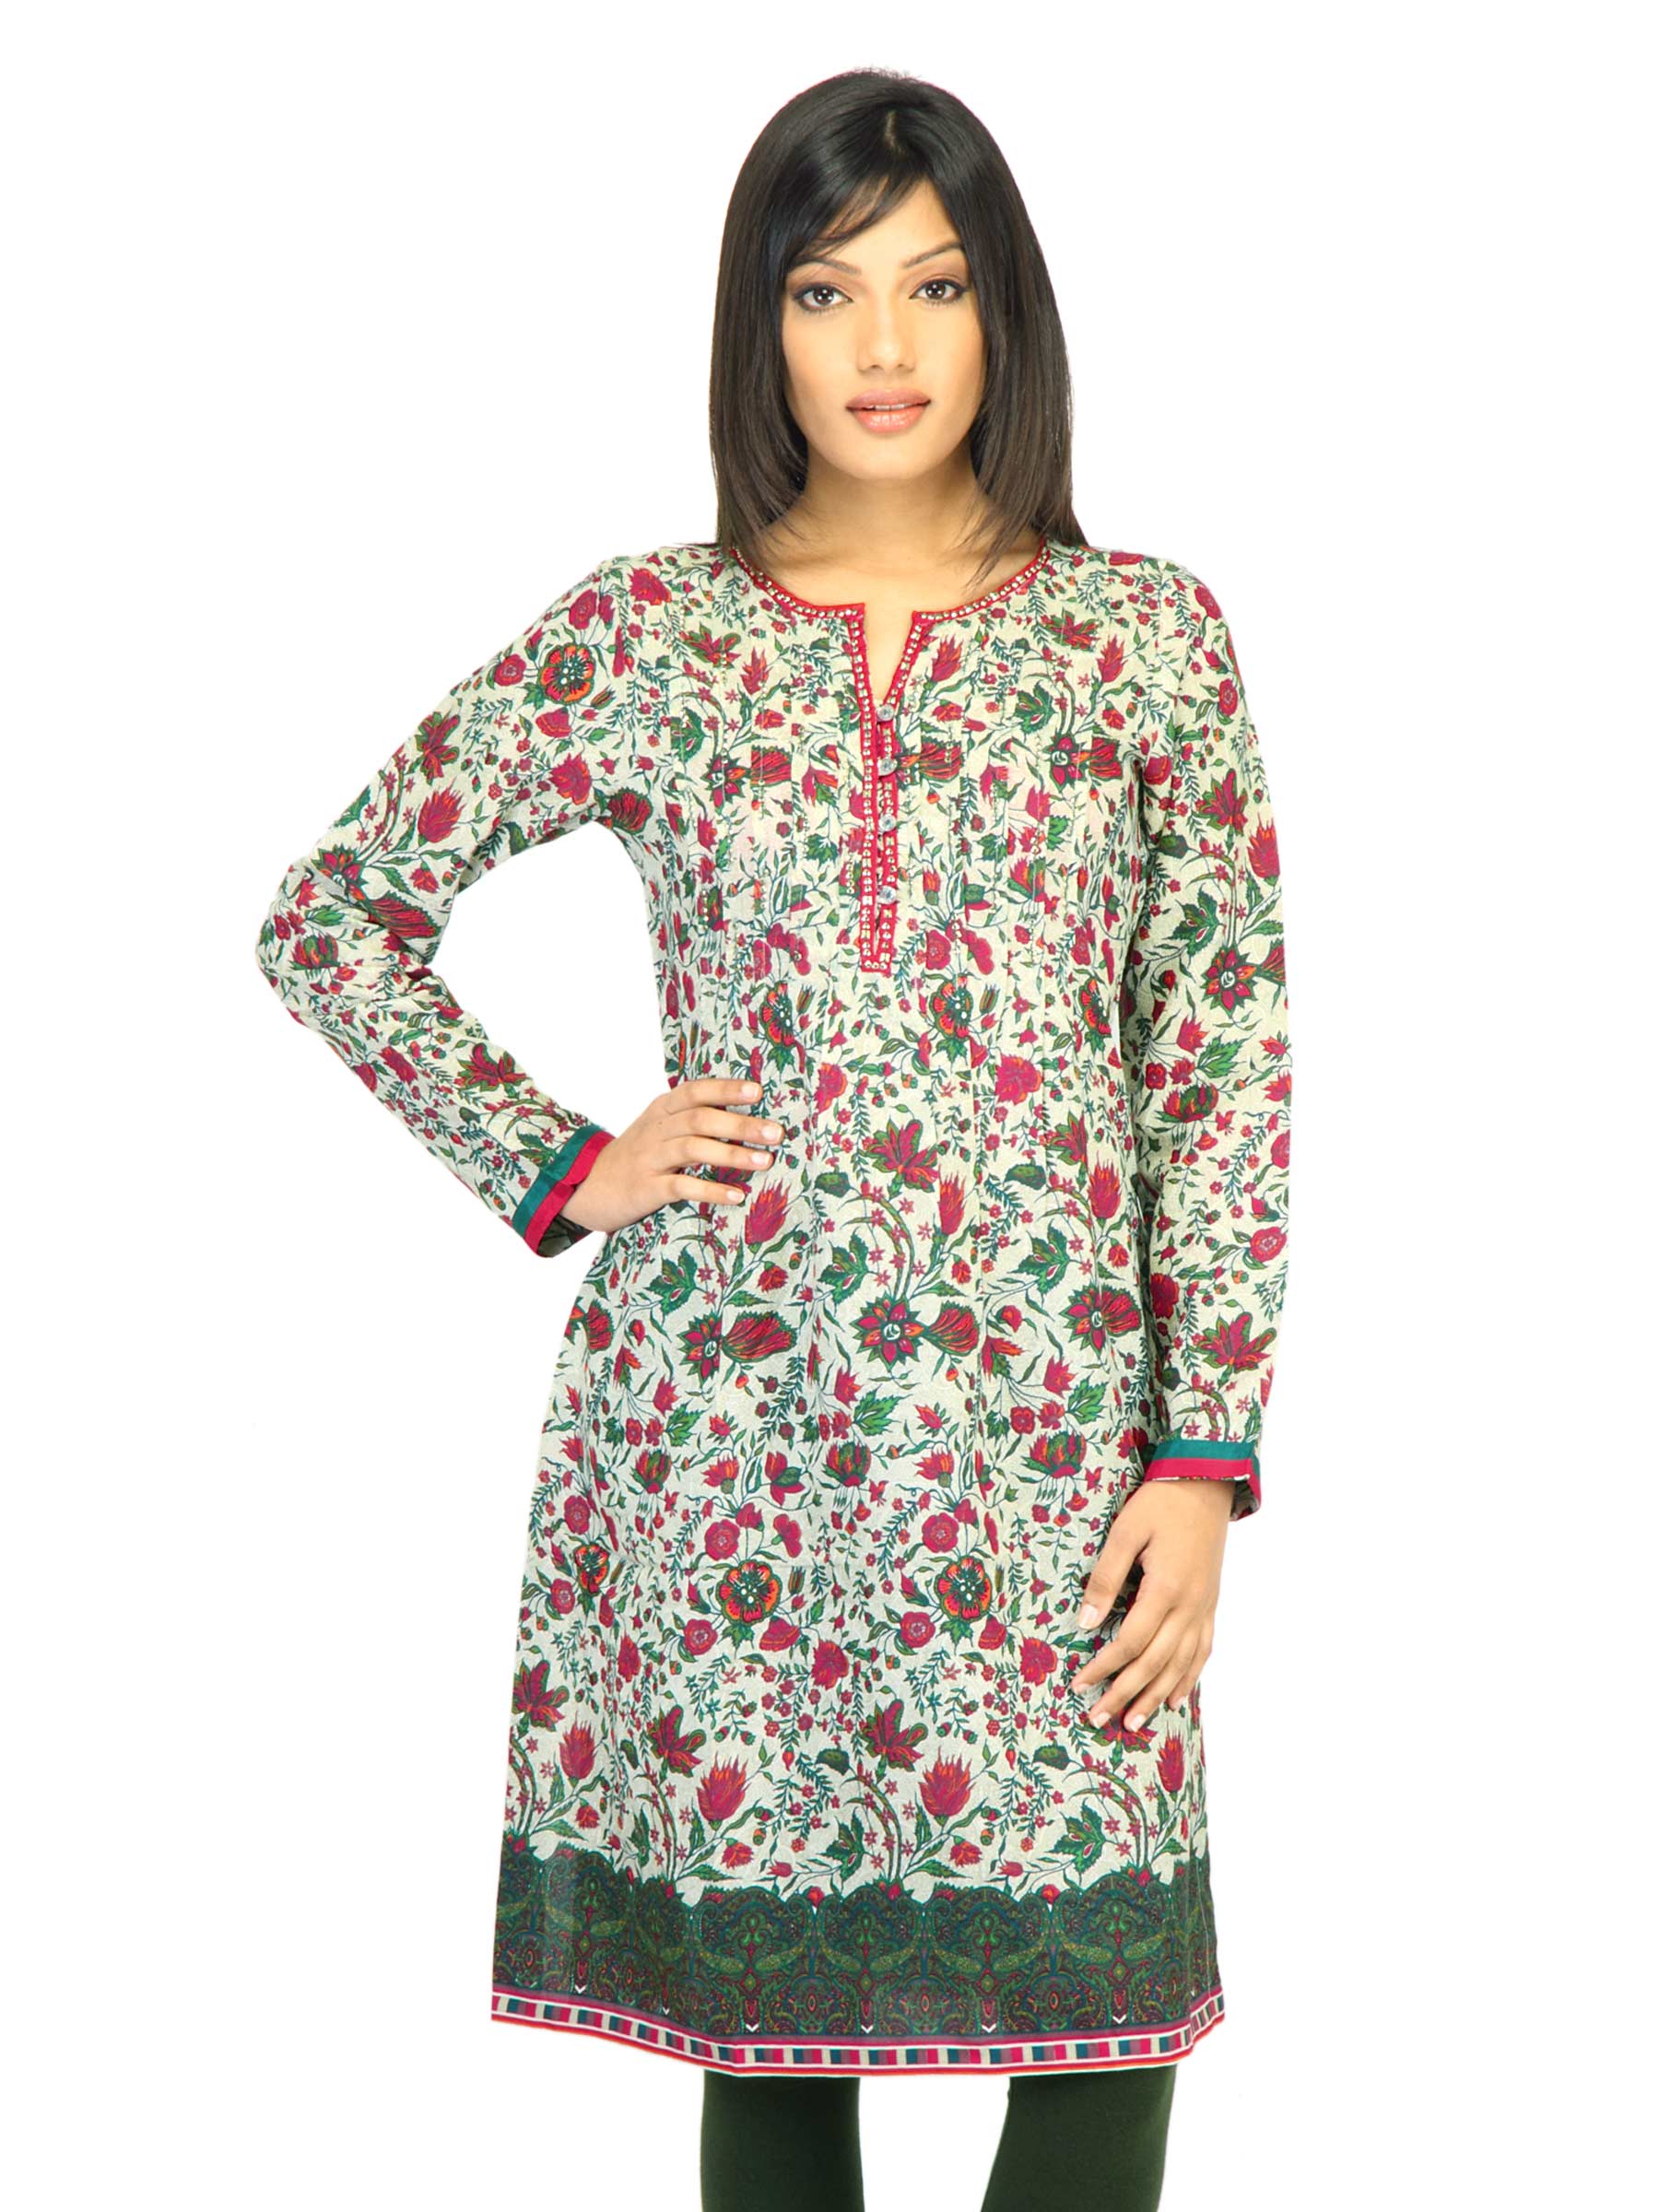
BIBA Women Printed White Kurta
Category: Apparel / Topwear / Kurtas
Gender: Women
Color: White
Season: Fall 2011
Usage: Ethnic